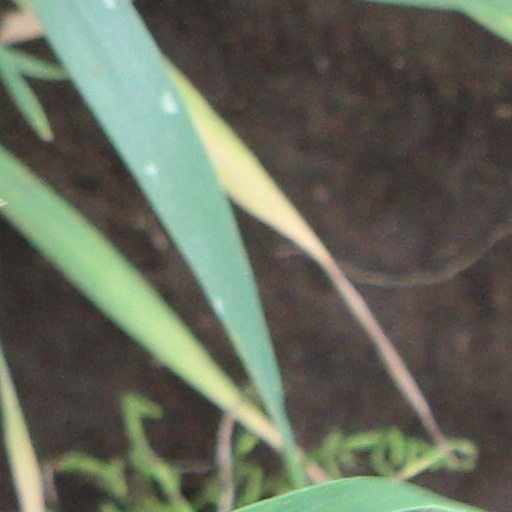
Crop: wheat